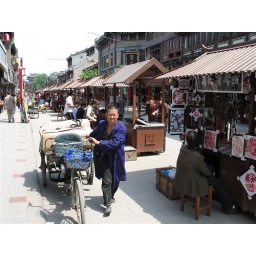
old man in a market just outside the city wall